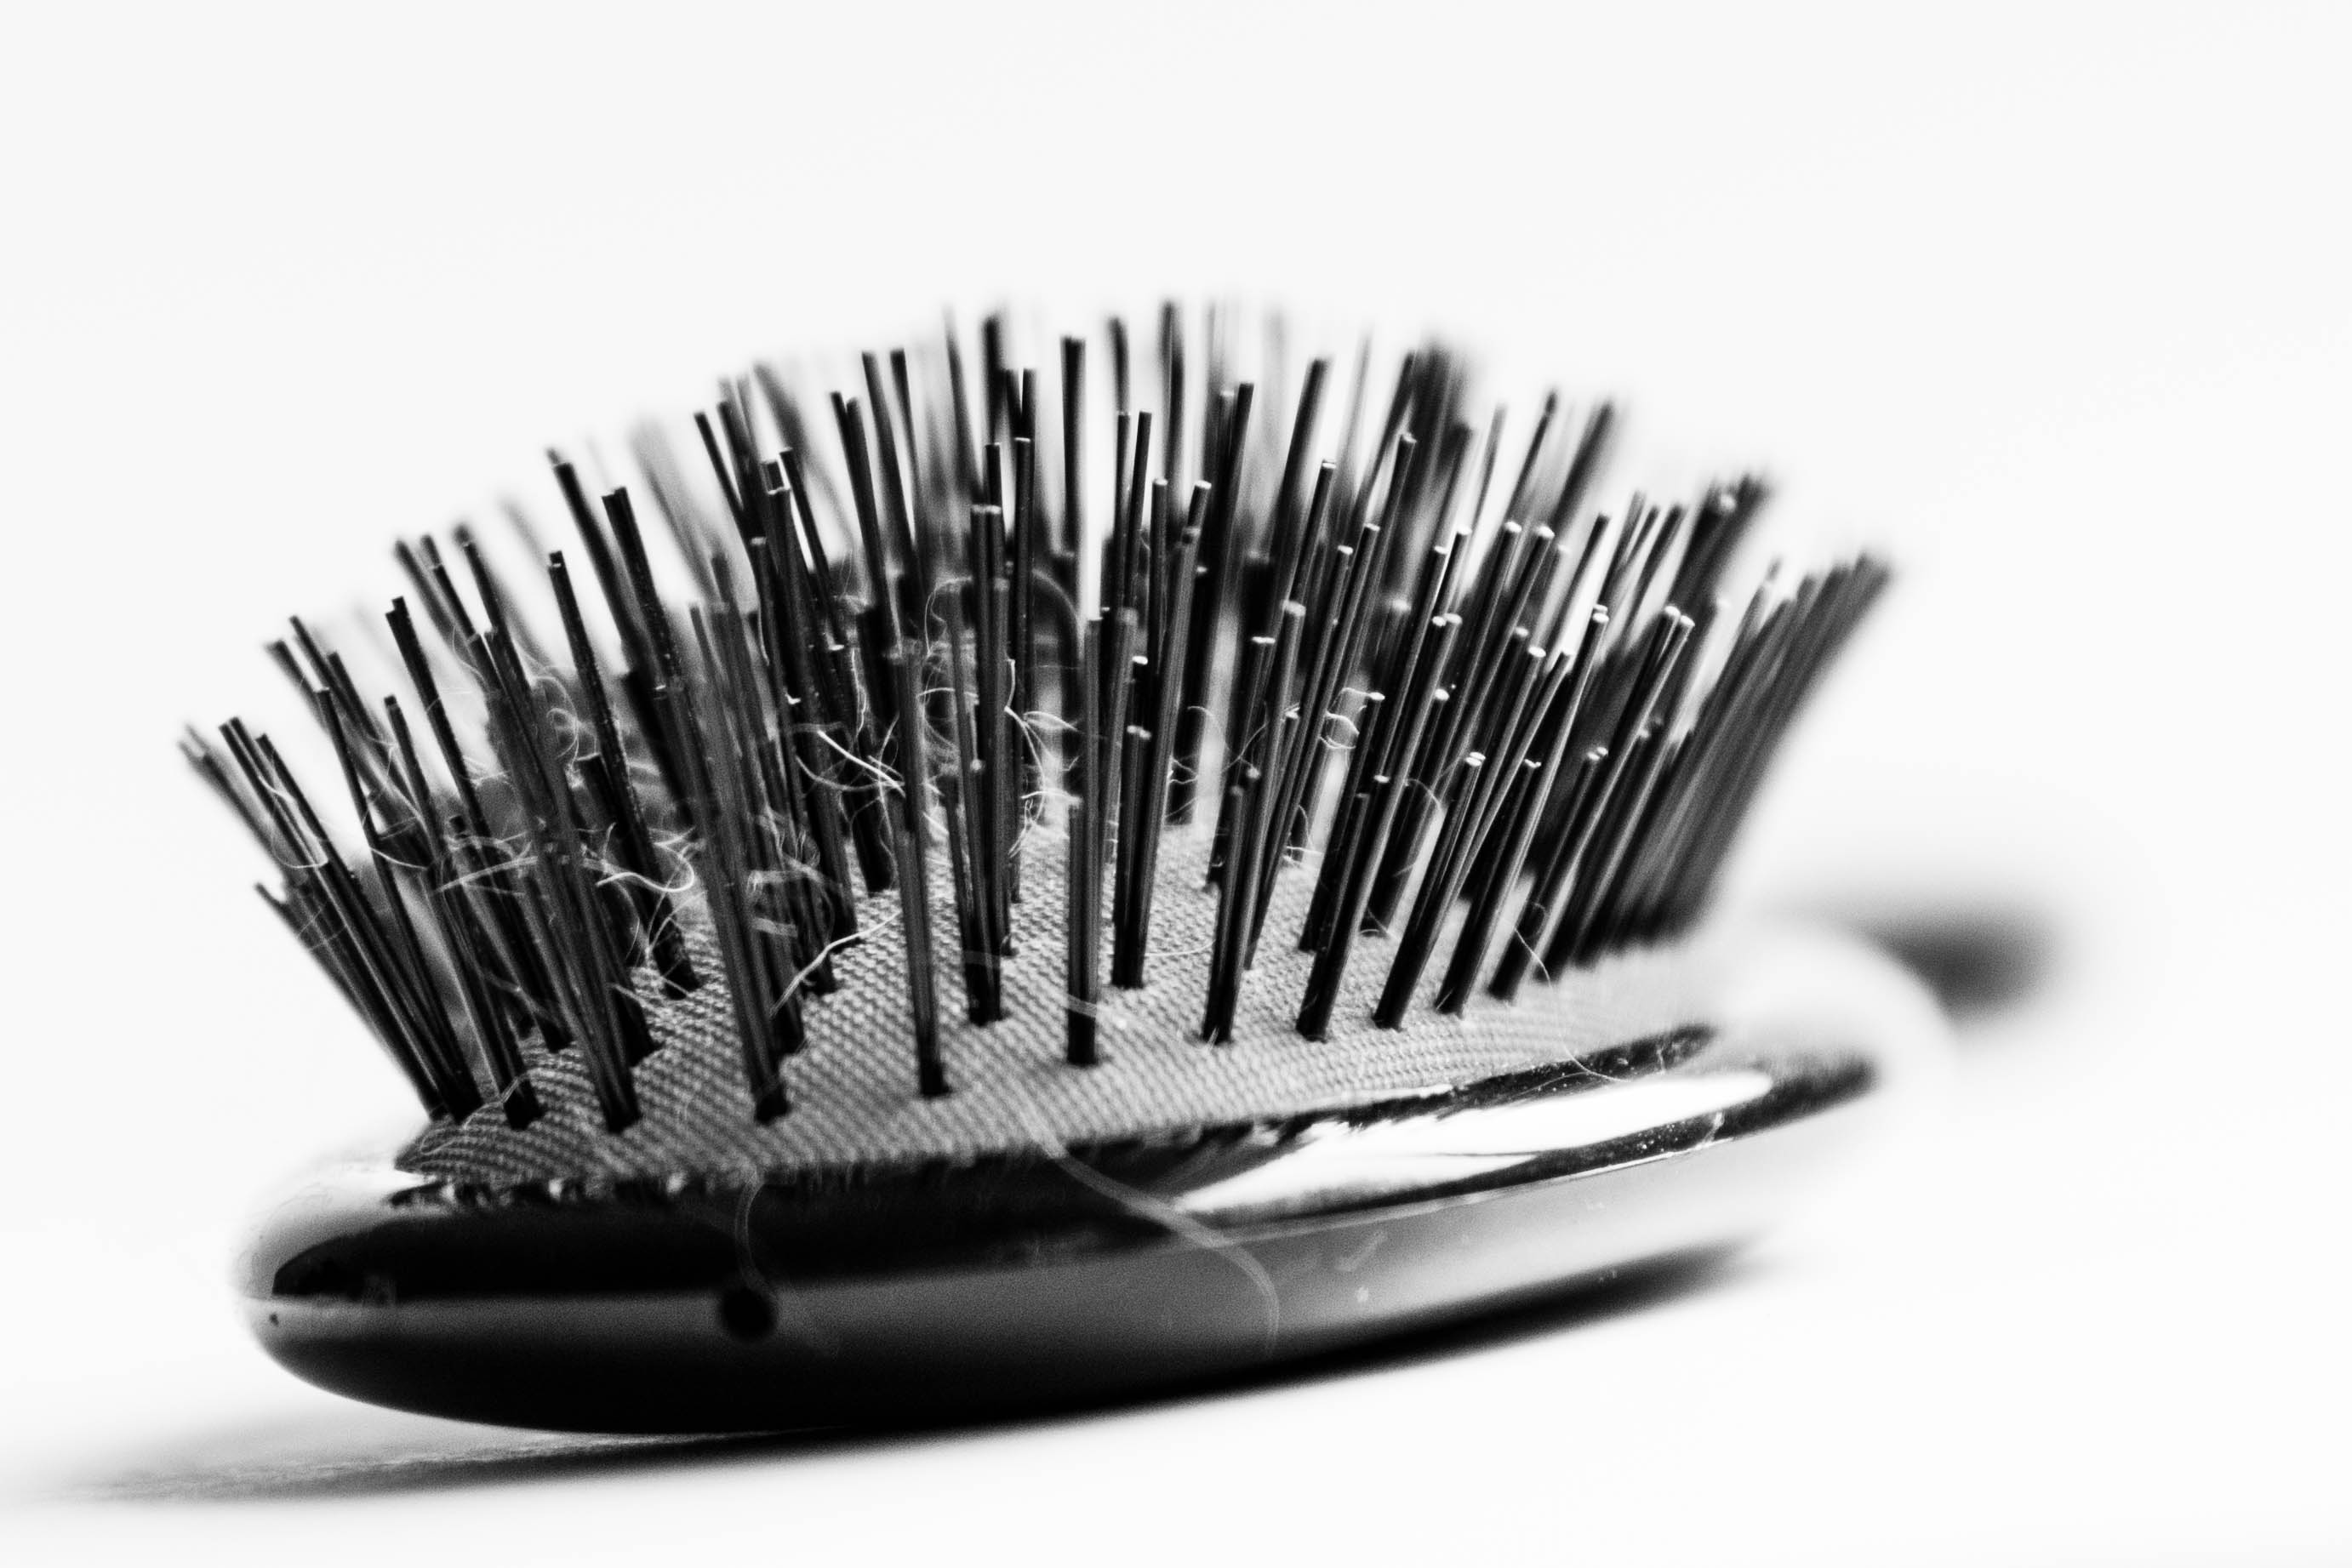
black and white, brush, eyelash, monochrome photography, fashion accessory, hair accessory